2015 Team Liv–Plantur season

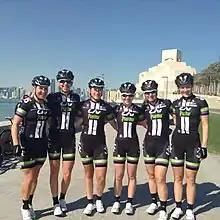
Squad during the 2015 Ladies Tour of Qatar

The 2015 UCI Women's Road Rankings are rankings based upon the results in all UCI-sanctioned races of the 2015 women's road cycling season.